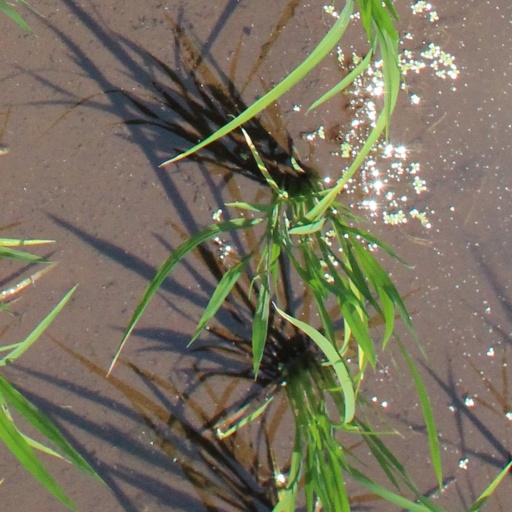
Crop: rice